Battle of Sulukh

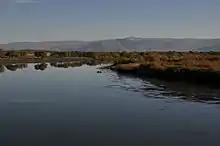
The battle site

The Battle of Sulukh was fought between Armenian fedayis and Turkish forces on 27 May 1907. It is most notable for being the conflict that led to the death of Gevorg Chavush.